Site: brandenburg
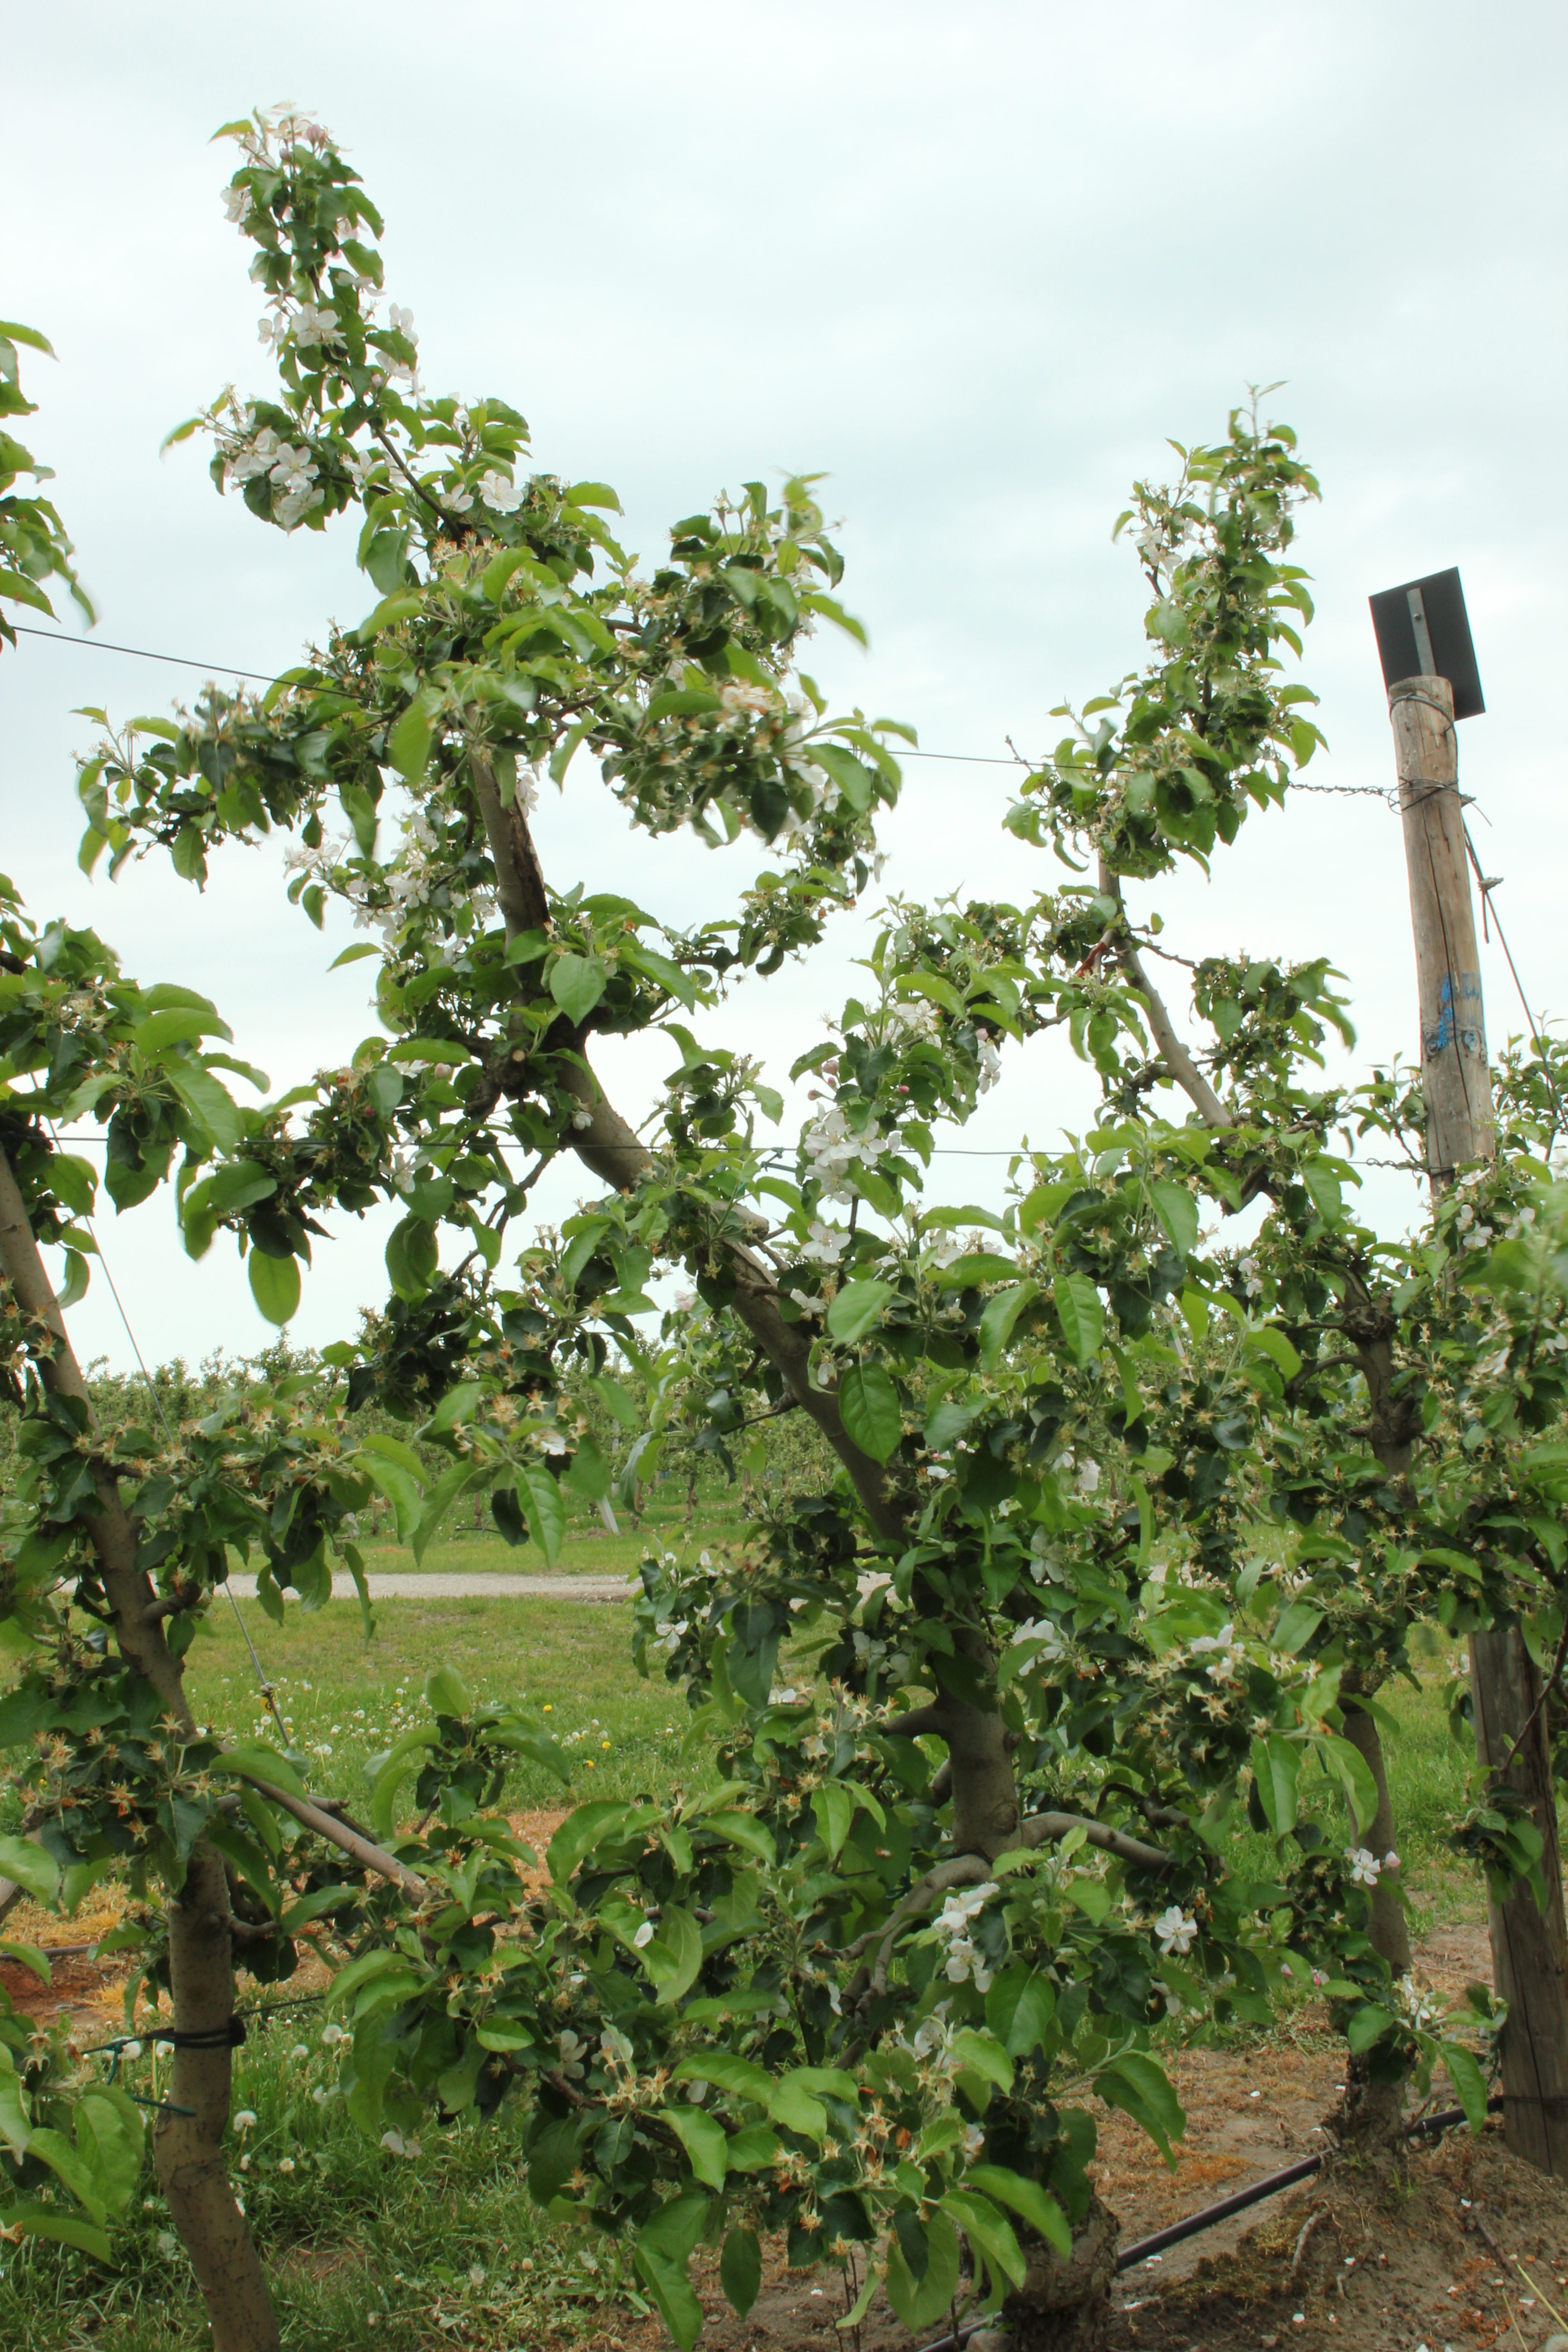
Growth stage (BBCH 67): Flowering